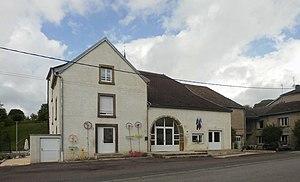
La mairie d'Hautevelle
Hautevelle est une commune française située dans le département de la Haute-Saône, en région Bourgogne-Franche-Comté.